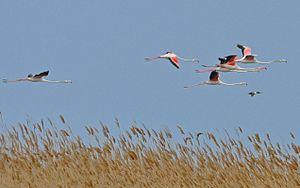
"Le parc national de Hirkan - est un parc national de l’Azerbaïdjan. Il a été créé par décret du président de l'Azerbaïdjan, Ilham Aliyev, dans une zone des districts administratifs de rayon de Lankaran et de rayon d'Astara, le 9 février 2004, sur la base de l'ancienne ""réserve d'État d’Hirkan"", sur une surface de 29 760 hectares. Il a été étendu par décret présidentiel le 23 avril 2008 de 29 760 hectares à 40 358 hectares.